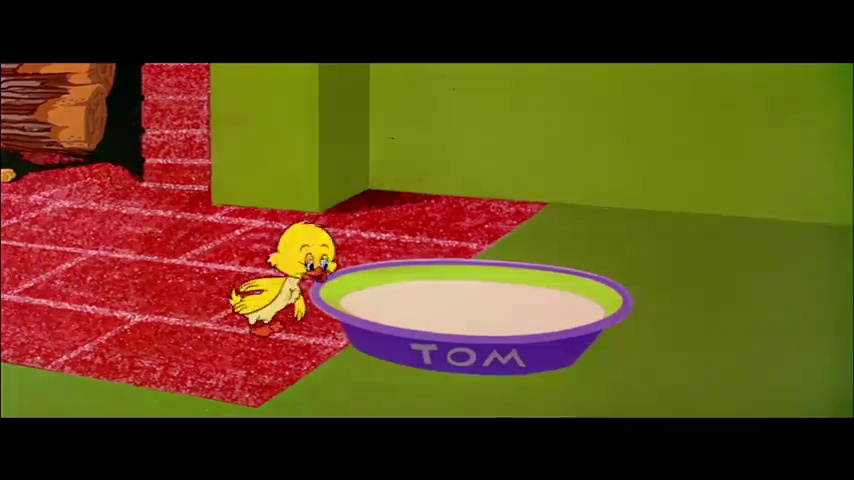
Portrait style: Cartoon Portrait